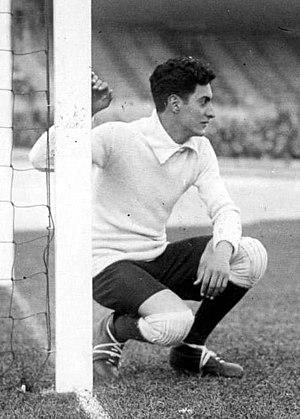
Ángel Bossio est un footballeur argentin qui évoluait au poste de gardien de but.